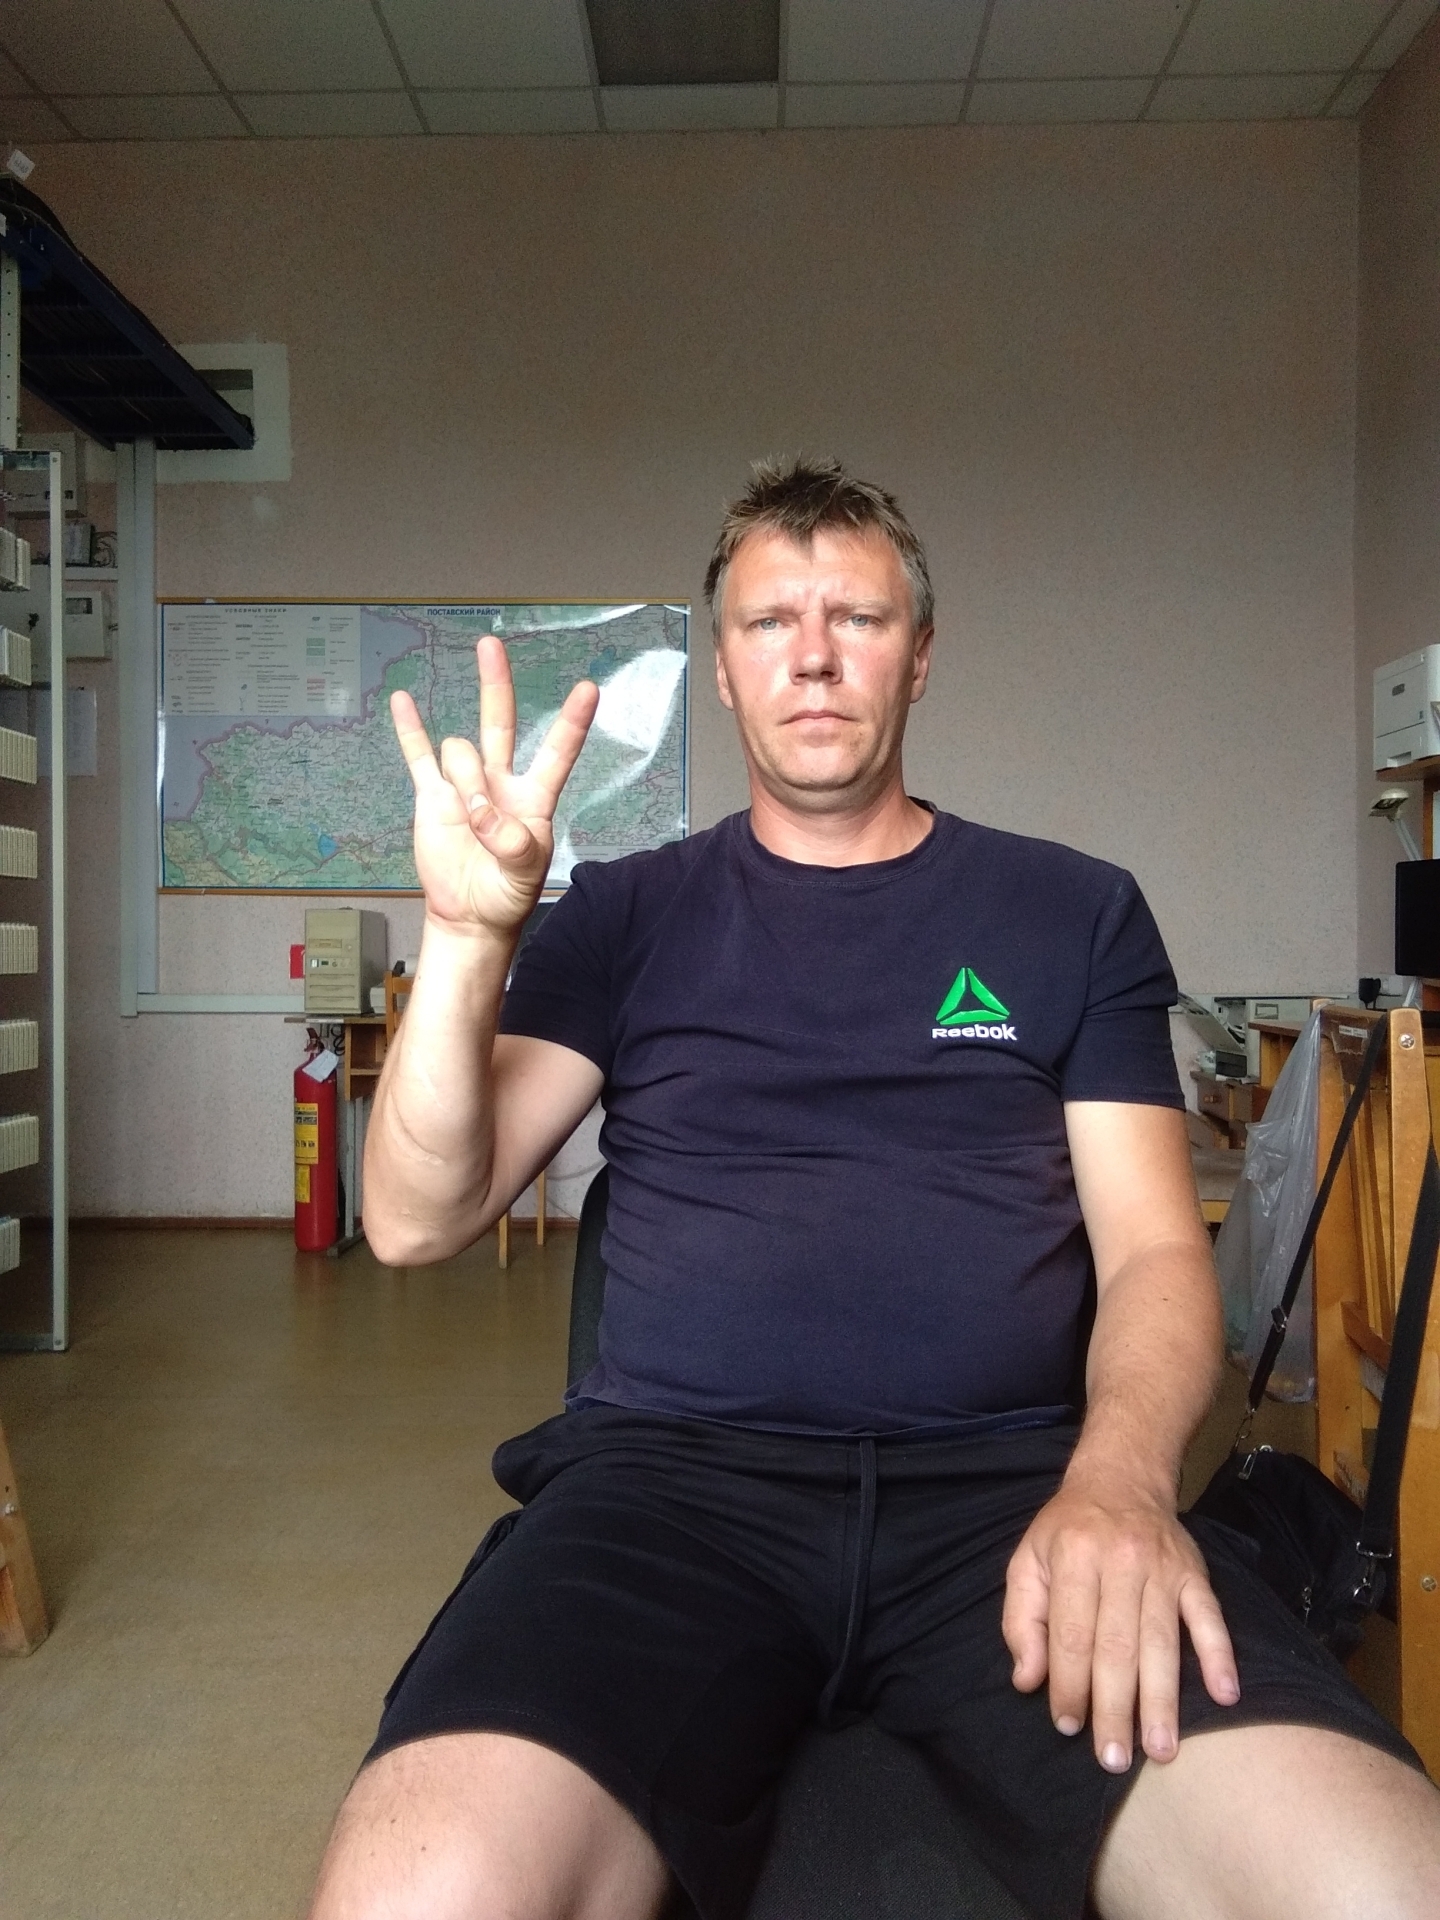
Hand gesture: three3